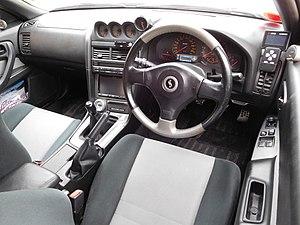
Intérieur d'une Nissan Skyline R34 avec volant à droite.